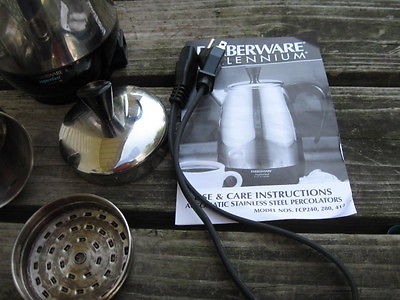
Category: coffee maker